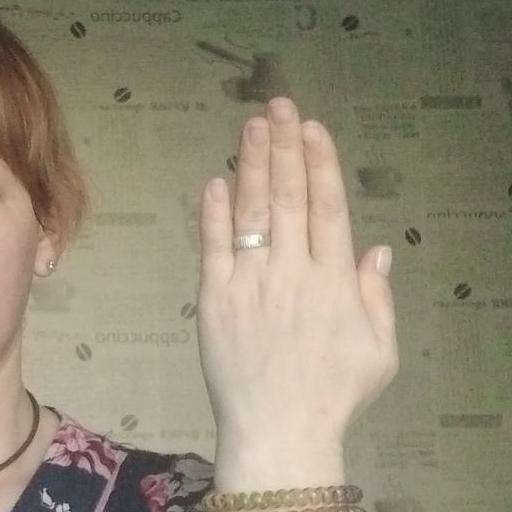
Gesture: stop_inverted